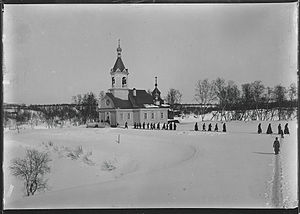
Petjengskijklosteret
Petjenga klosterkirke i vinterlandskab omkring 1911. Præster på vej hjem.